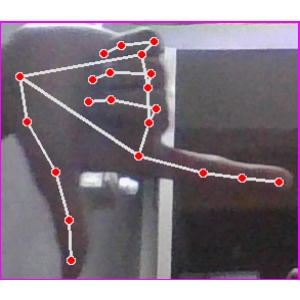
अक्षर: ख